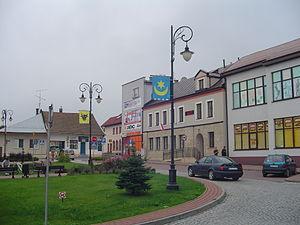
Bobowa est un village de 3 086 habitants du sud de la Pologne.